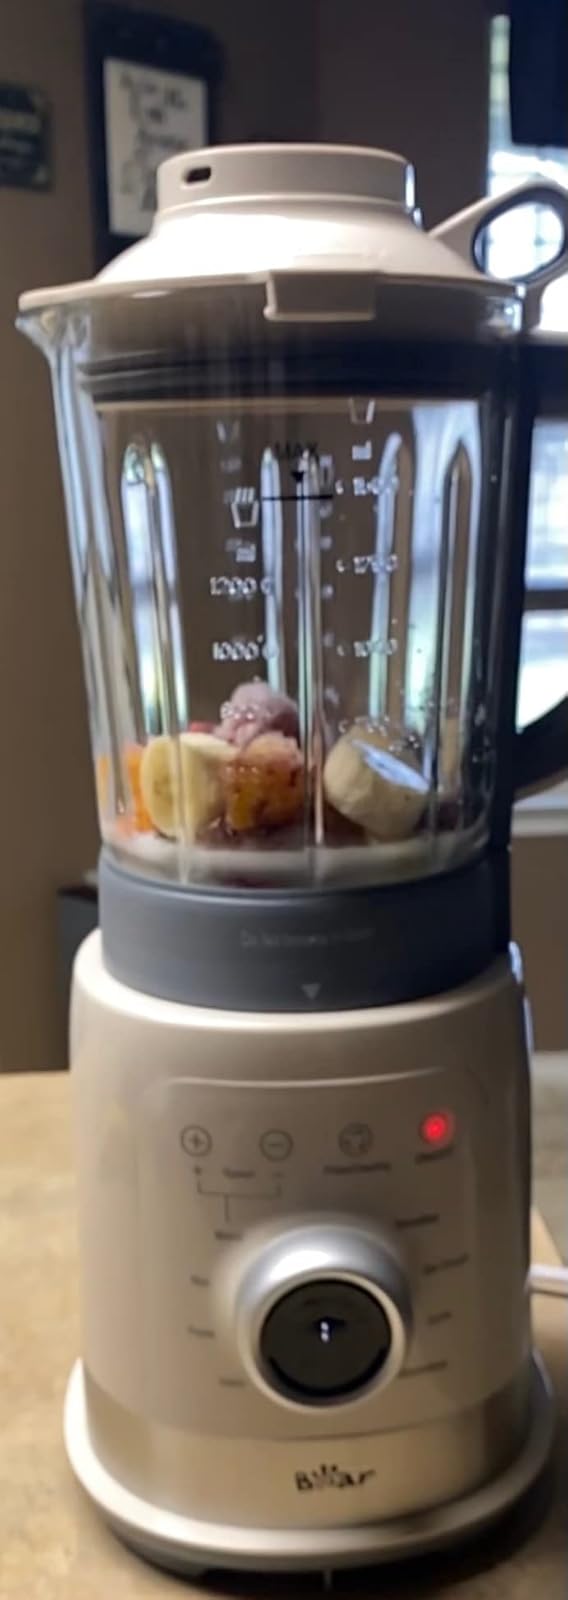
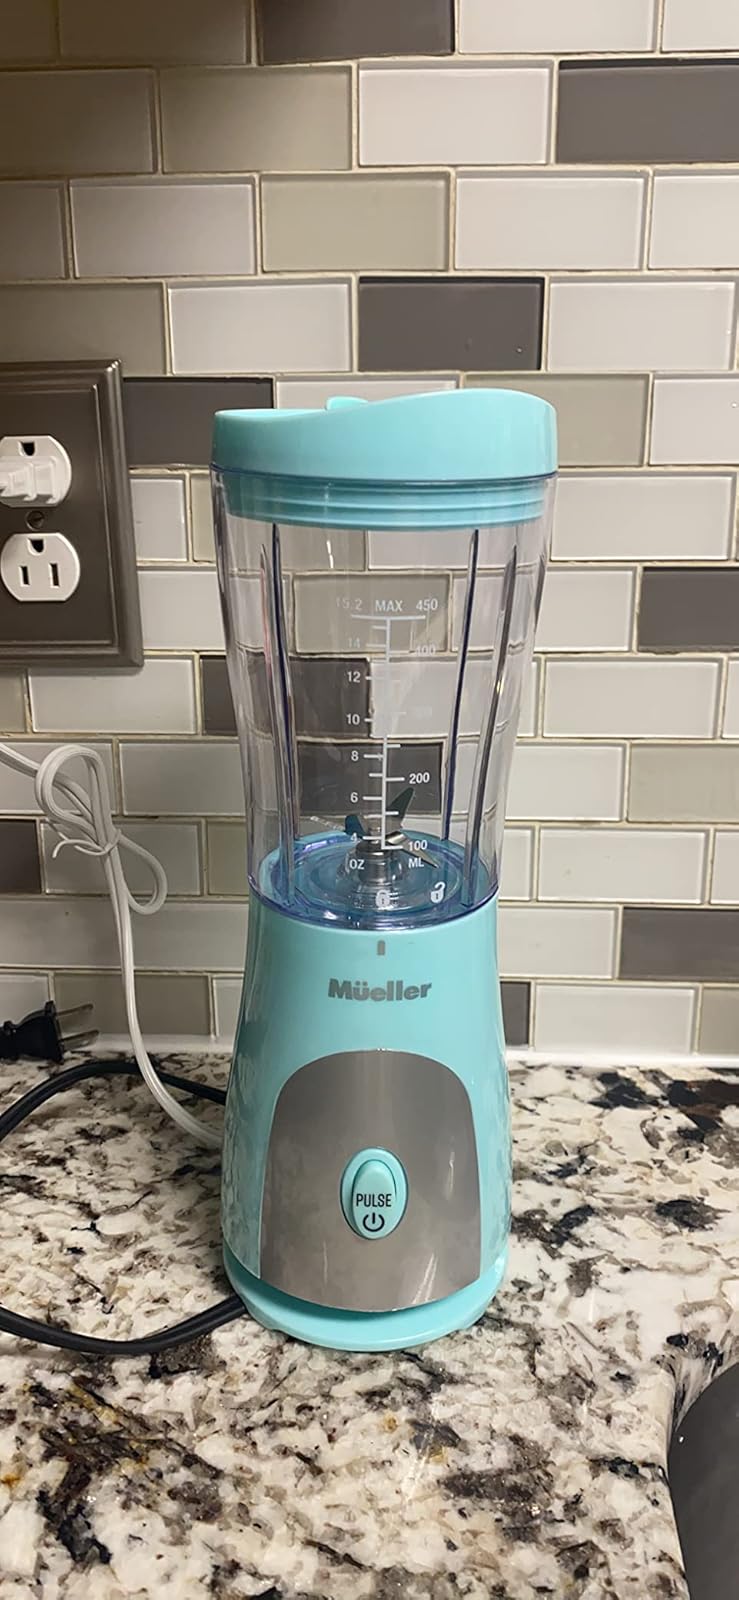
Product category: items_blender
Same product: no